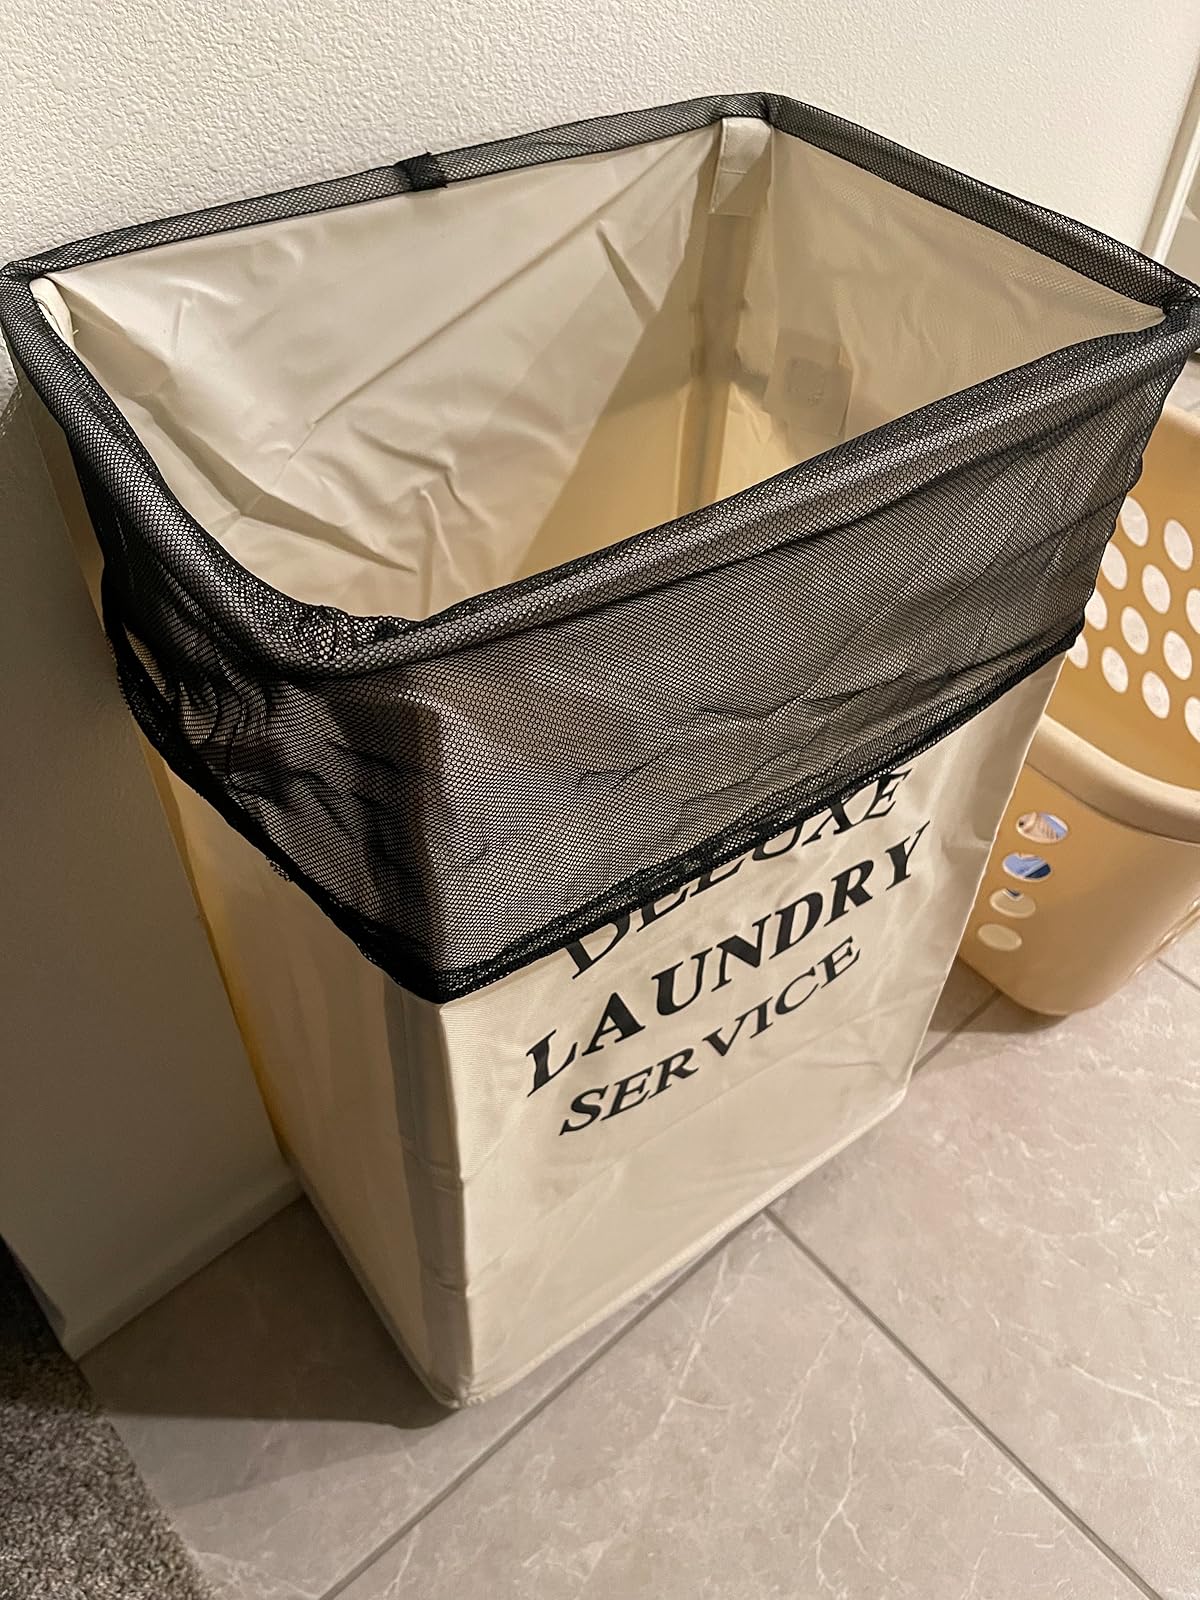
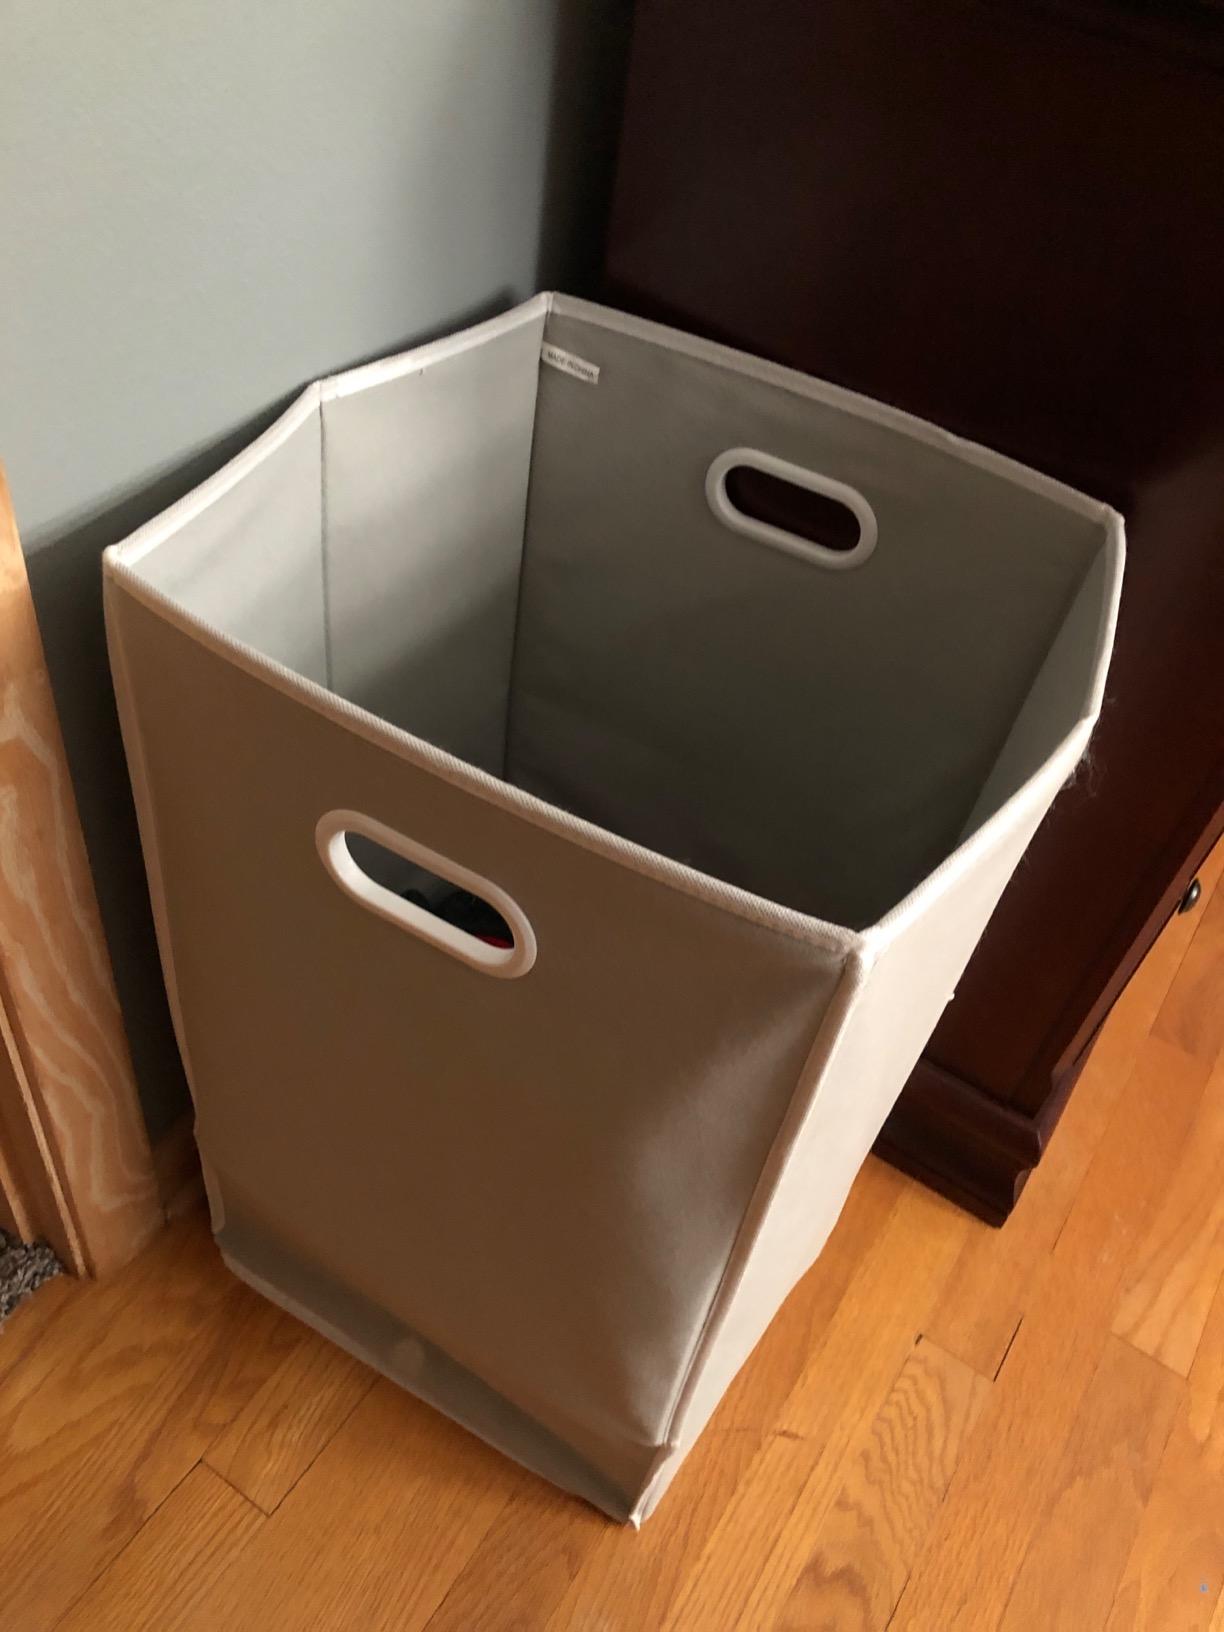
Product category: items_hamper
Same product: no